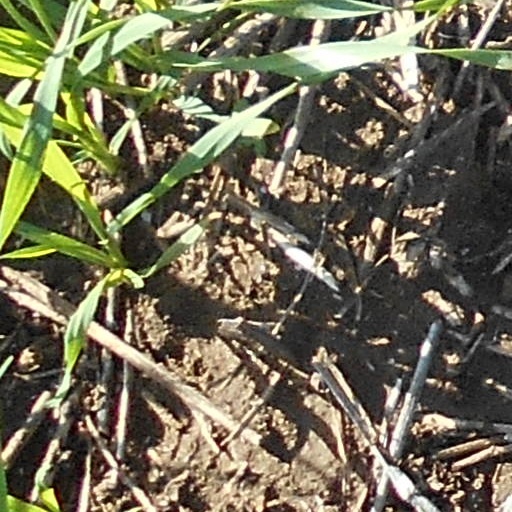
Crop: wheat